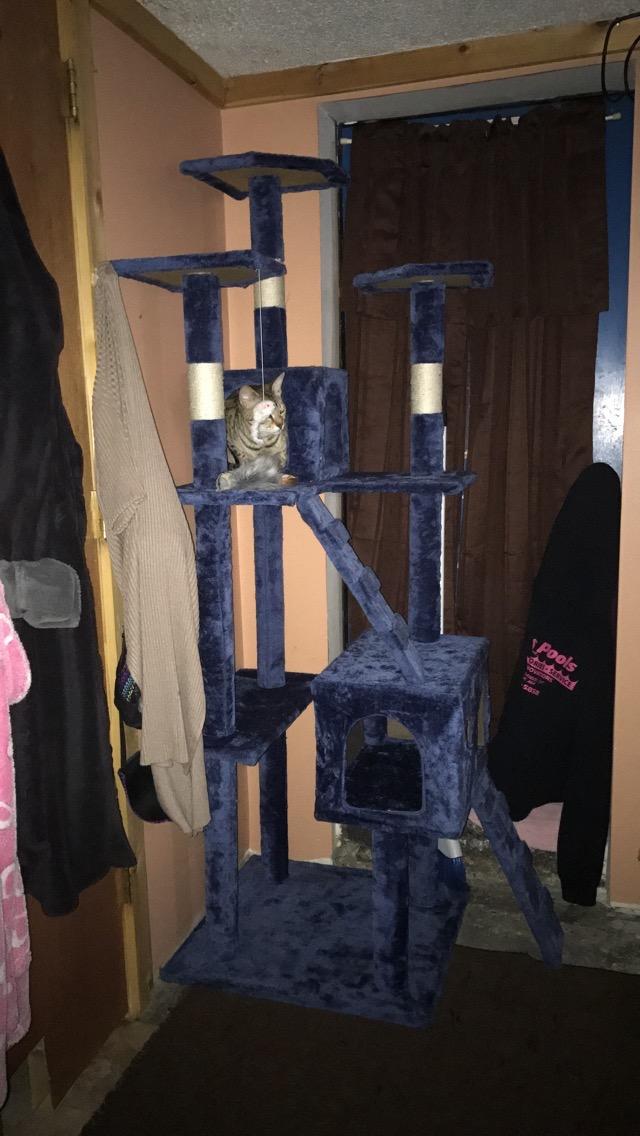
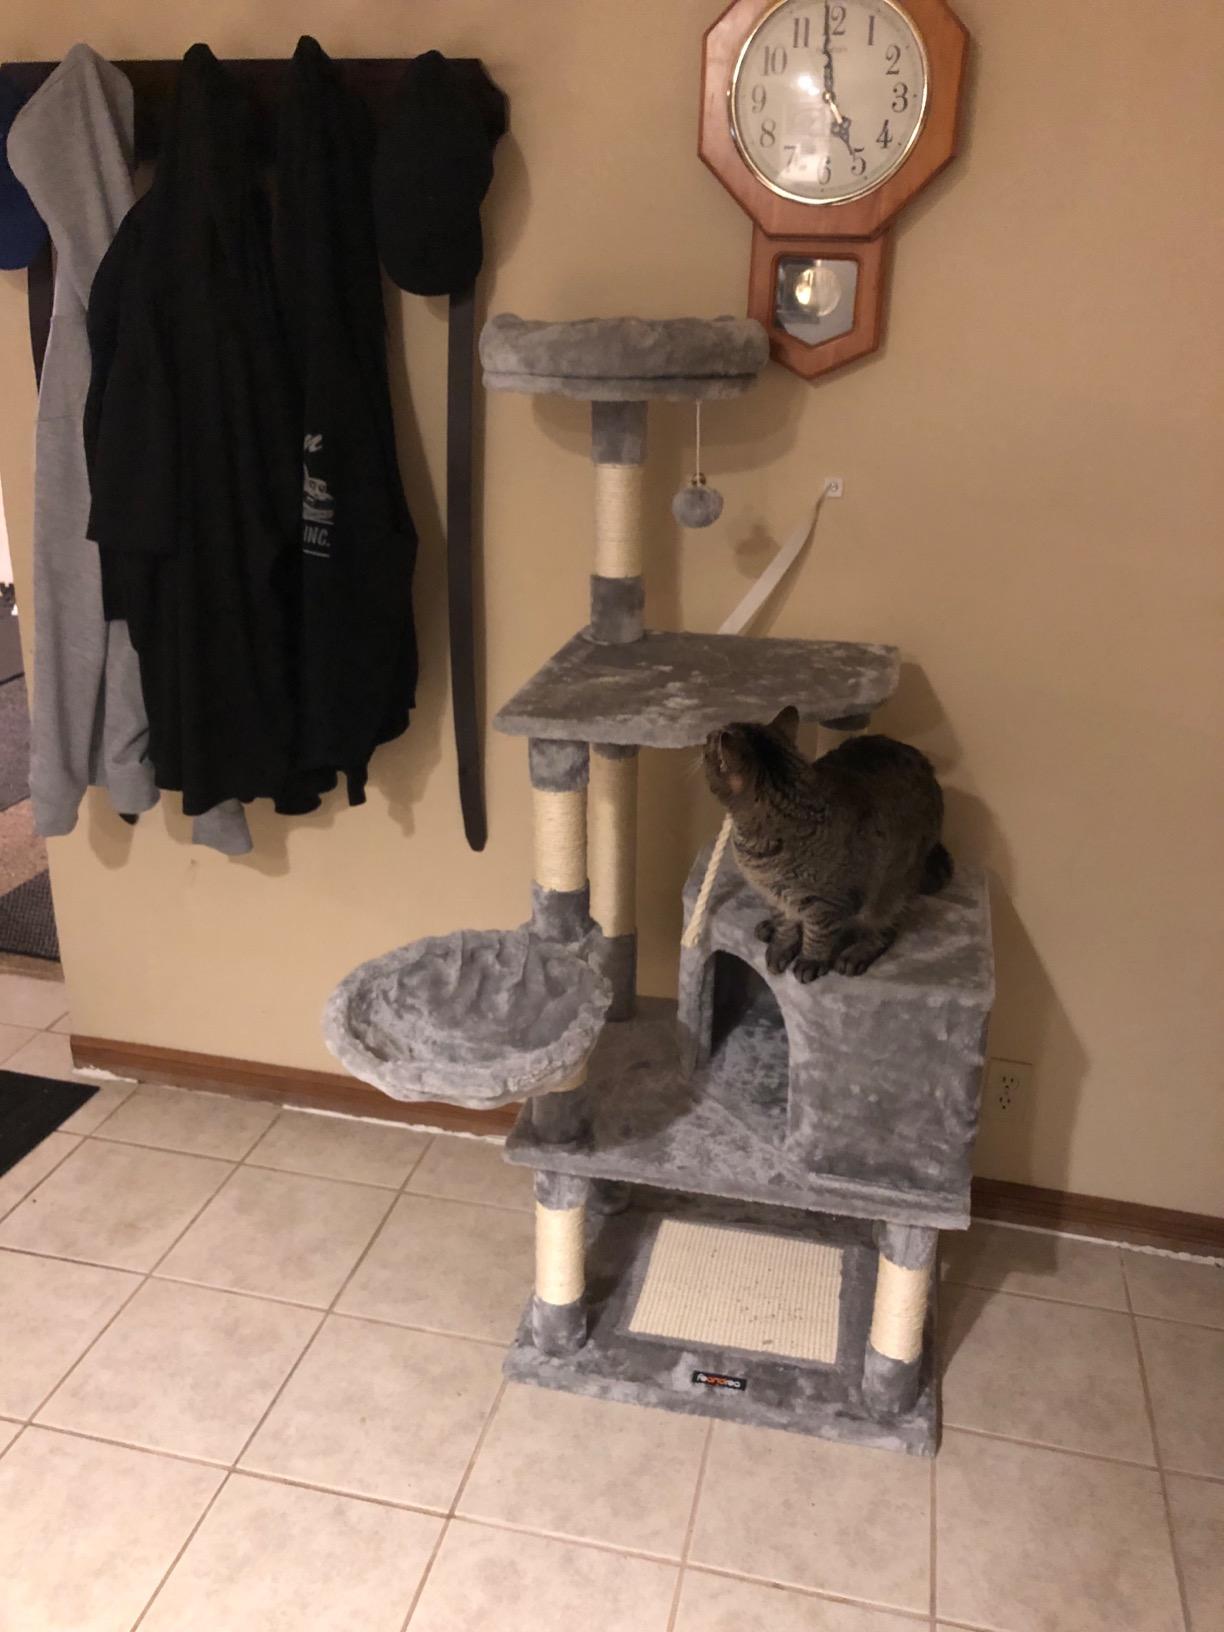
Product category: items_cat tree
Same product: no